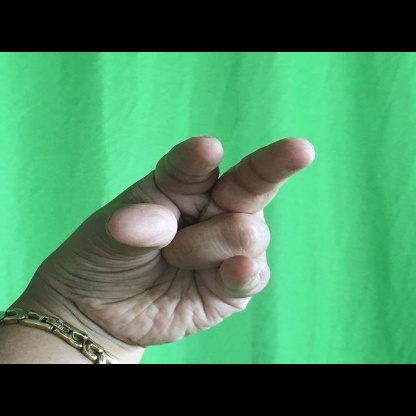
Mudra: Kangulam